Rabin Mondal

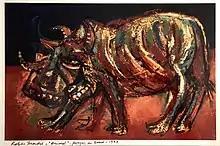
"Animal" - Acrylic on Board, 1993

Though some of Mondal's best canvases have an obvious cubist influence, stylistically his work has been predominantly expressionist, a reaction to the tormented humanity that surrounded him in Calcutta, and the tragic events of his formative years.